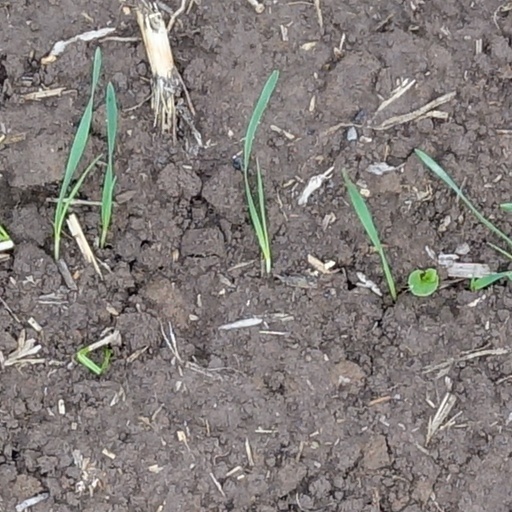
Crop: wheat